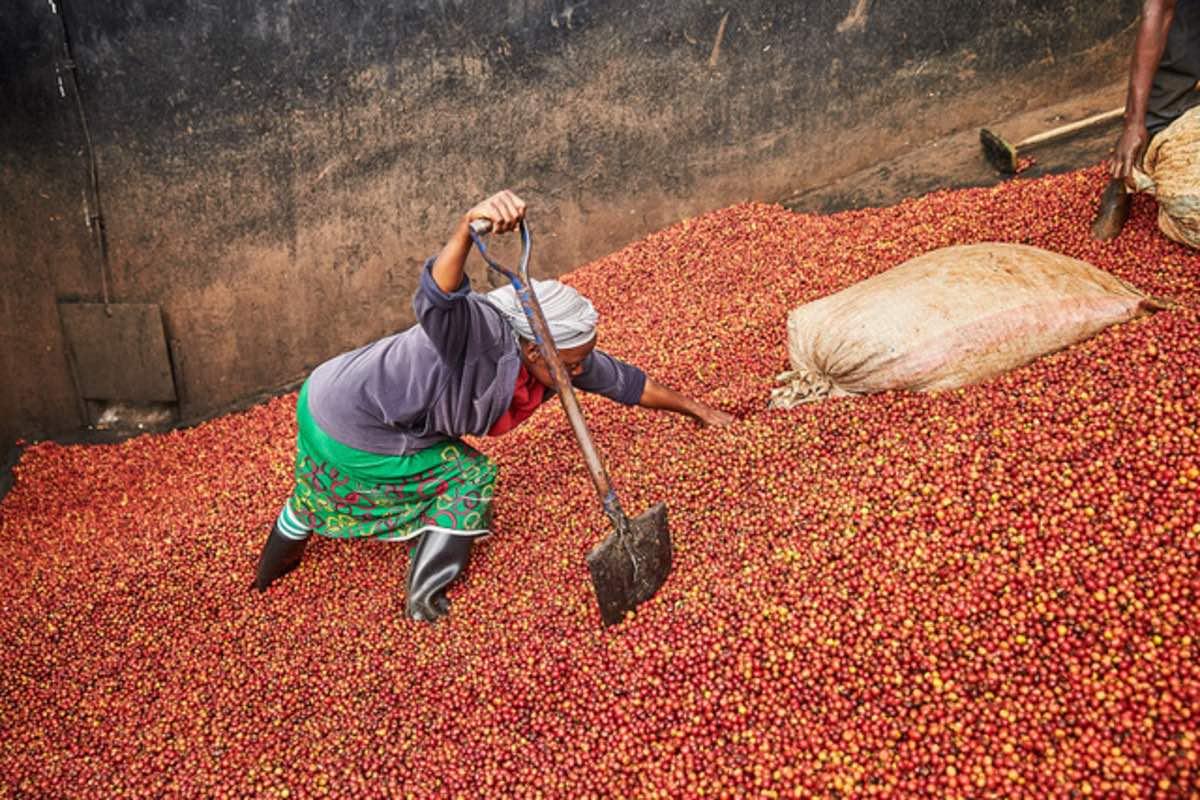
Mwanamke mkulima mchapakazi akiwa katikati ndani ya ghala alilolijaza kahawa akiendelea kuzitoa ili zielekee kiwandani kuchakatwa na badae zipatikane bidhaa zitakazotumika nyumbani, kwenye migahawa, hotelini na hata soko la kimataifa.